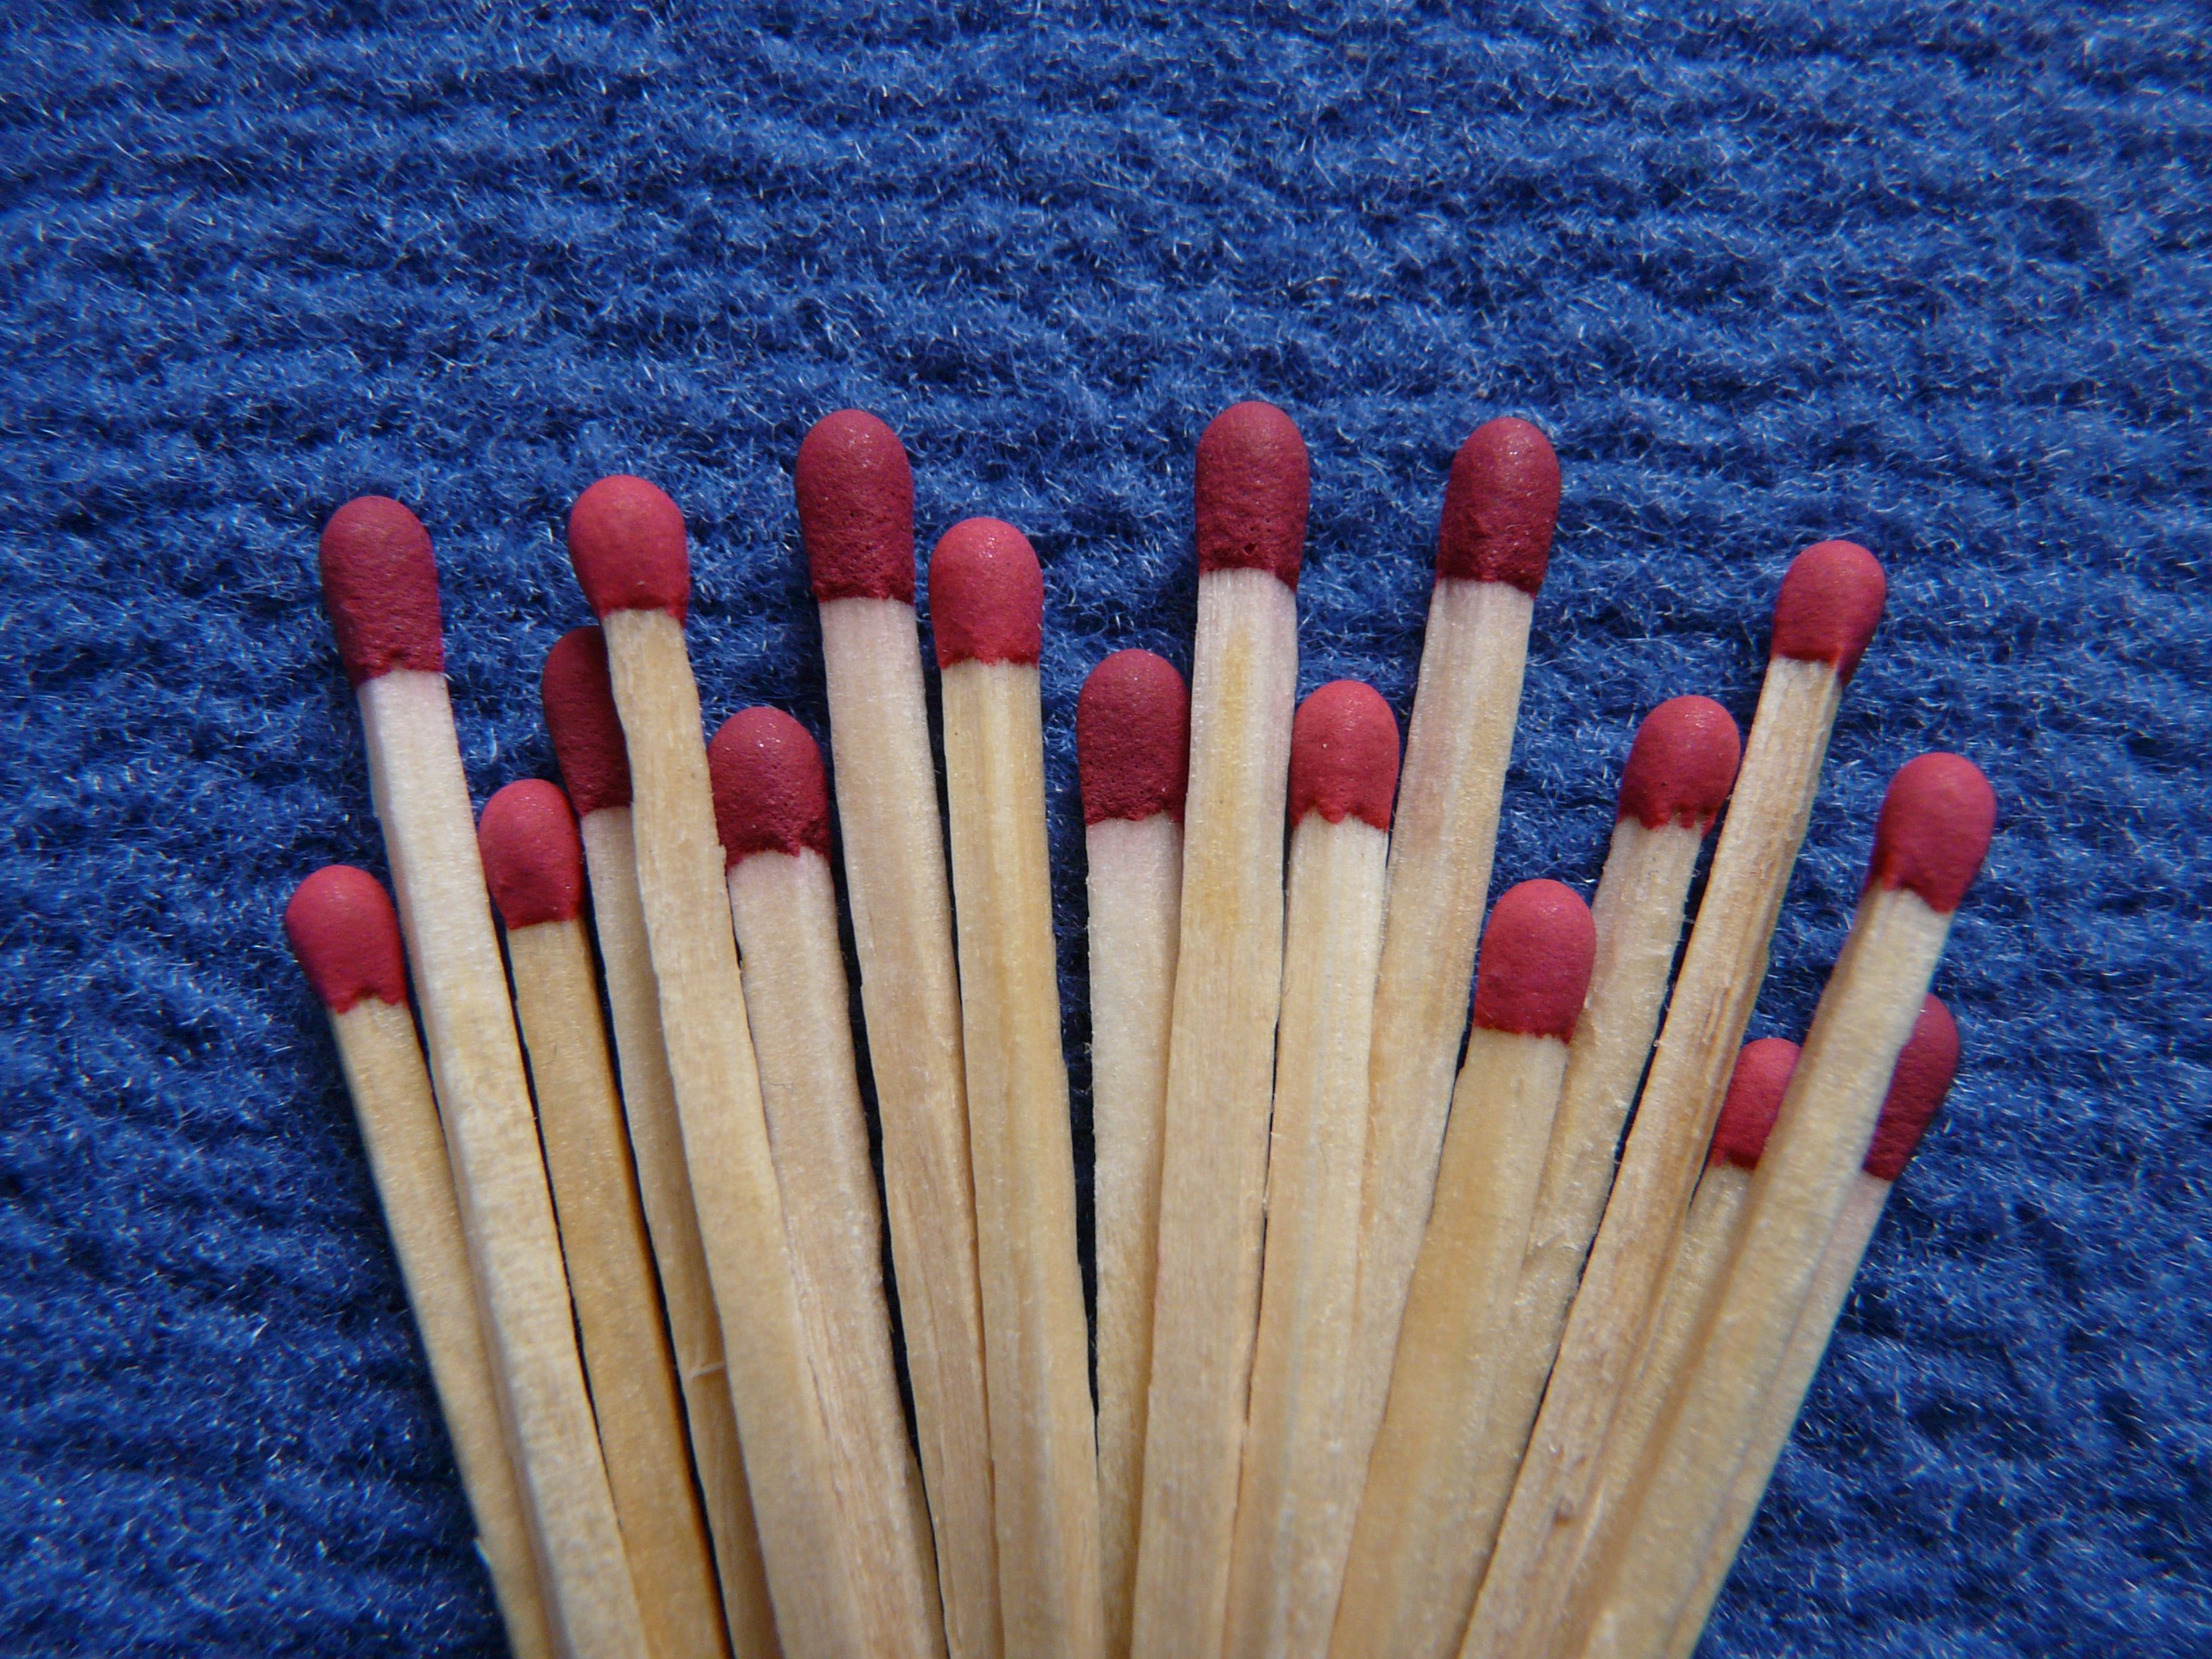
brush, tool, kindle, macro, fire, close, burn, match, matches